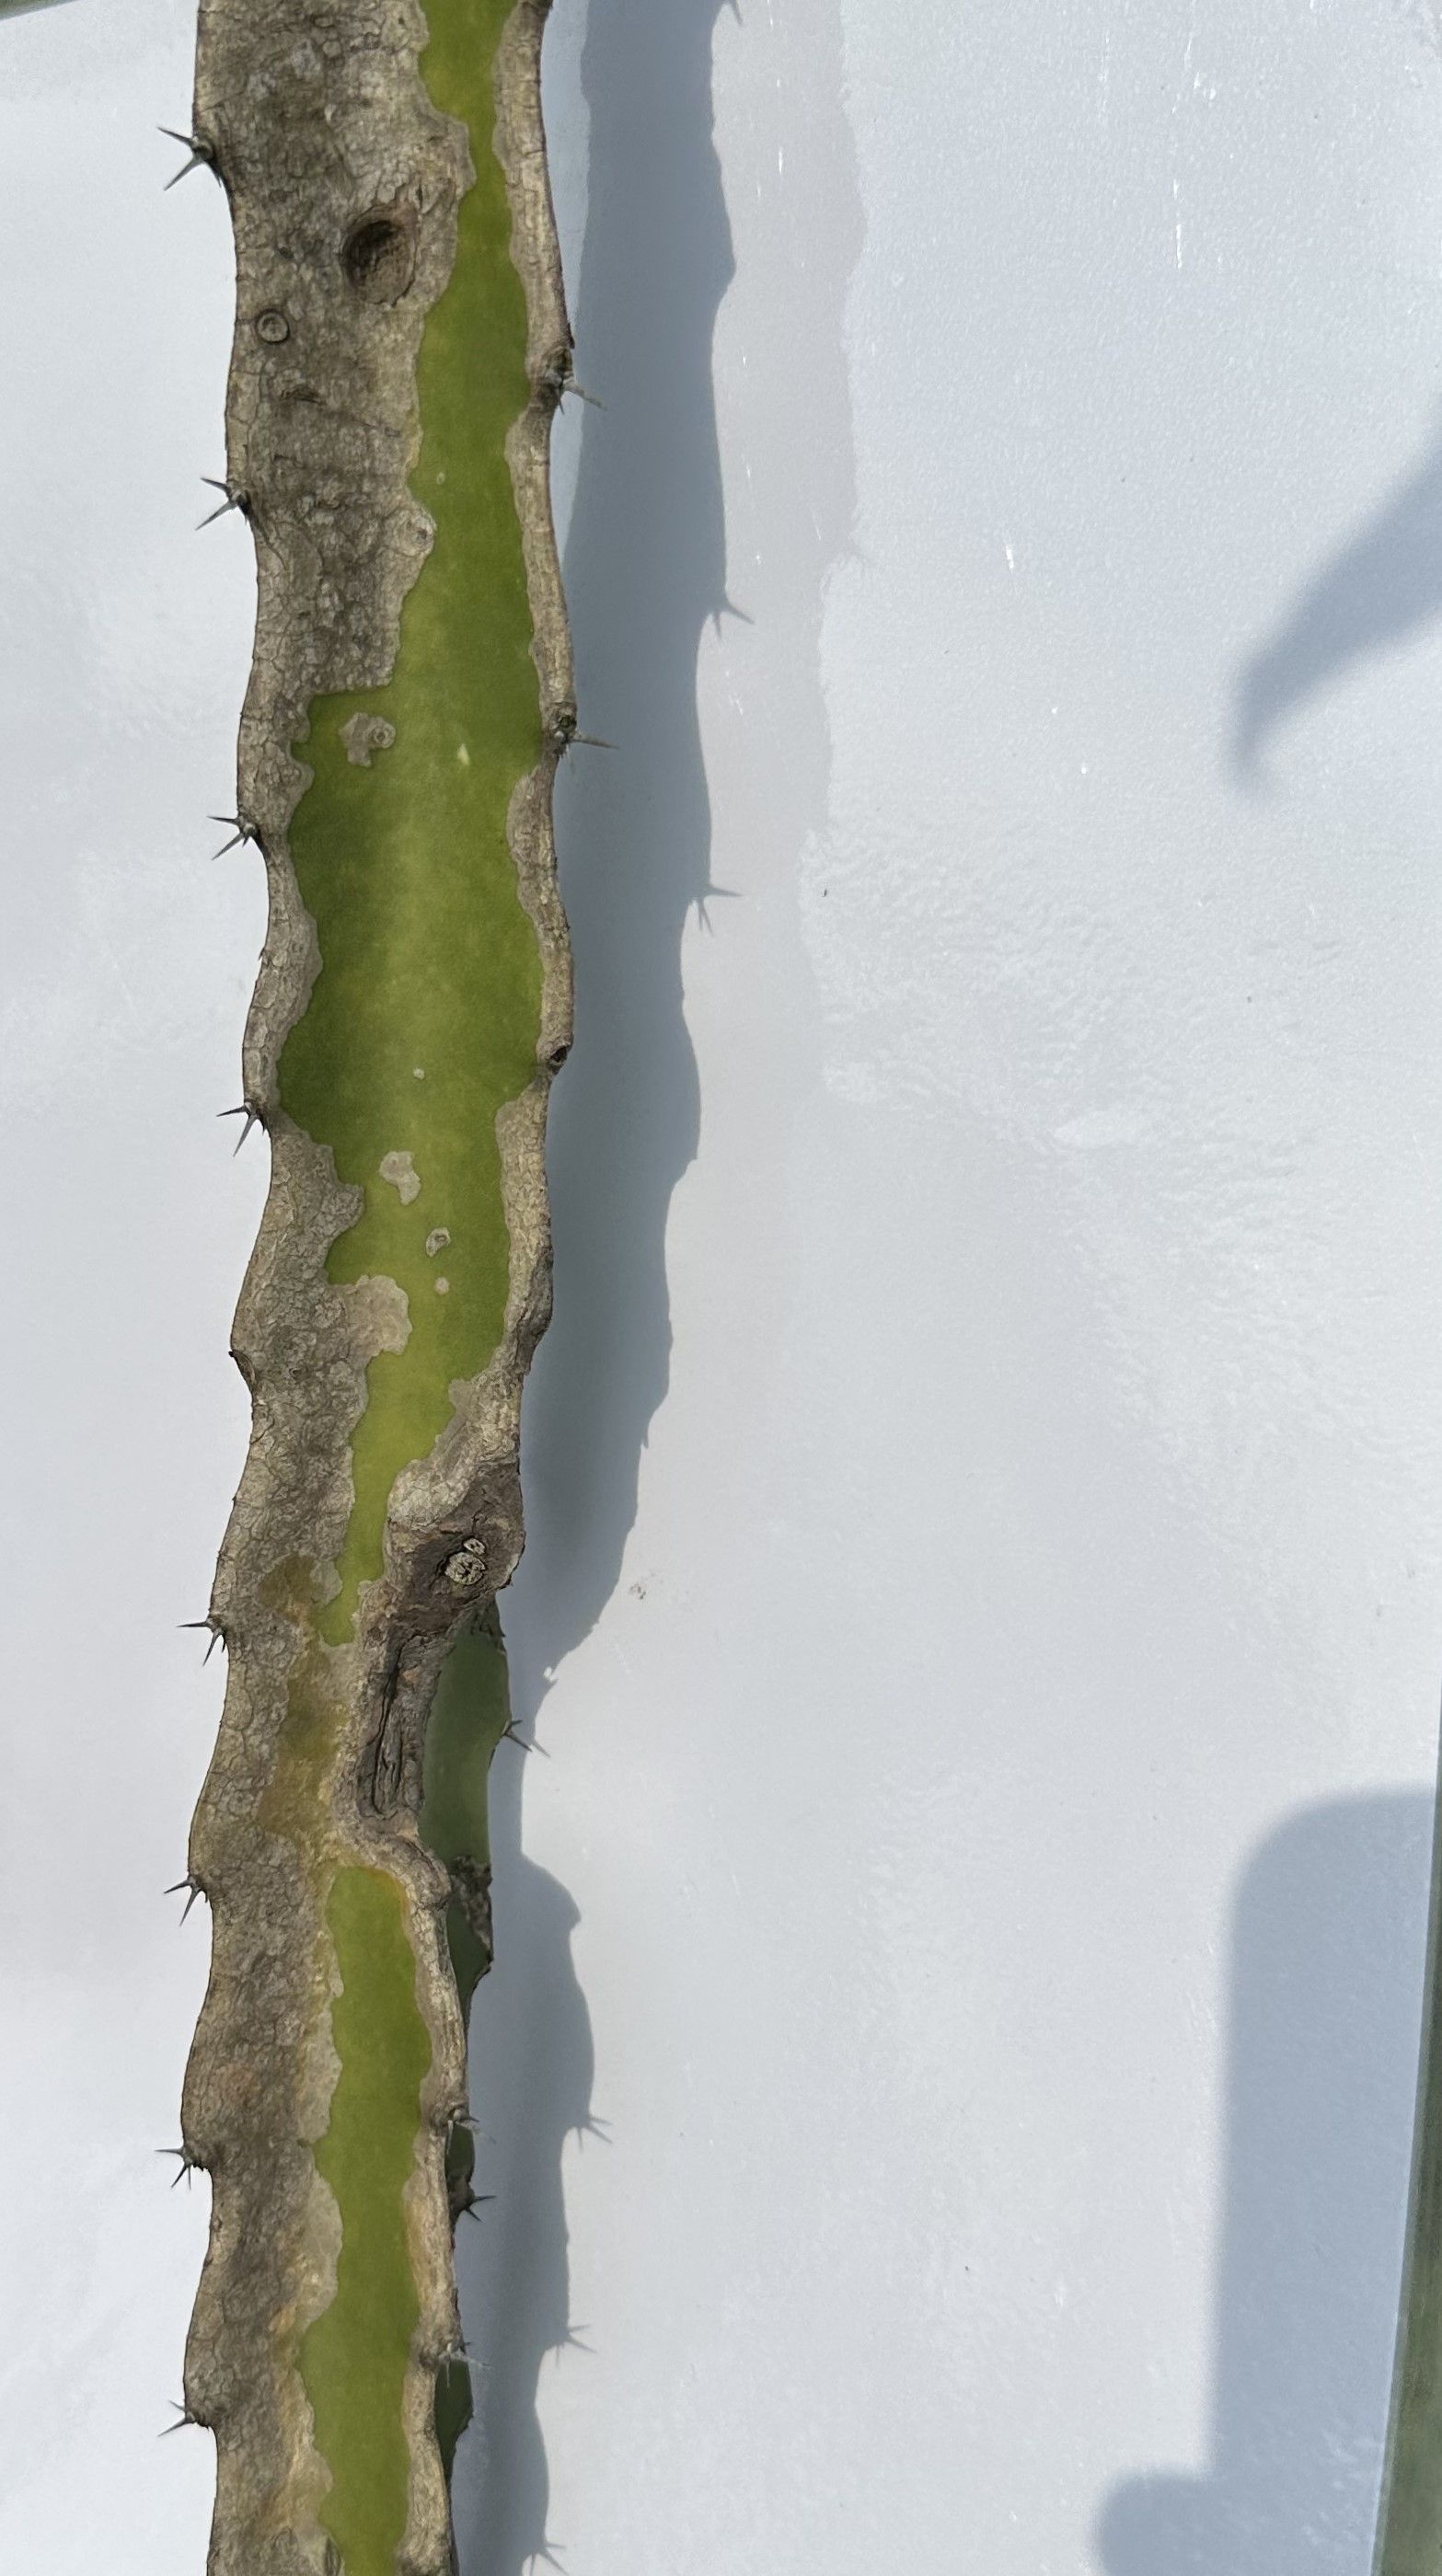
Label: Bad leaf